Pope Benedict XV

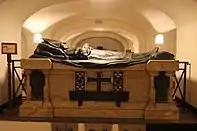
Tomb of Benedict XV in the grottoes of Saint Peter's Basilica in Vatican City.

Pope Benedict XV was a slight man. He wore the smallest of three cassocks that were prepared for the election of a new pope in 1914, and became known as "Il Piccoletto" or "The Little Man". The cassock he wore upon his election had to be quickly stitched up so it could properly fit him. The new pope jokingly said to the tailors: "My dear, had you forgotten me?" He was dignified in bearing and courtly in terms of manners, but his appearance was not that of a pope. He had a sallow complexion, a mat of black hair, and prominent teeth. He himself had referred to his appearance as an "ugly gargoyle upon the buildings of Rome". It was even said that his father looked upon his newborn son with incredulity and turned away in dismay at the sight of the infant della Chiesa, due to the small, bluish pallor and frail appearance of the infant.